Nicole Beharie

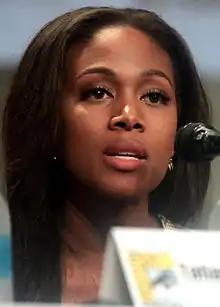
Beharie in 2014

Nicole Beharie is an American actress. She is best known for her starring roles in films such as the drama "American Violet" (2008), the psychological drama "Shame" (2011), the biographical sports drama "42" (2013), and the independent drama "Miss Juneteenth" (2020).